Answer in natural language. Considering the relative positions, is brown wooden windsor chair above or below framed monochromatic wall decor painting? Choose between the following options: below or above
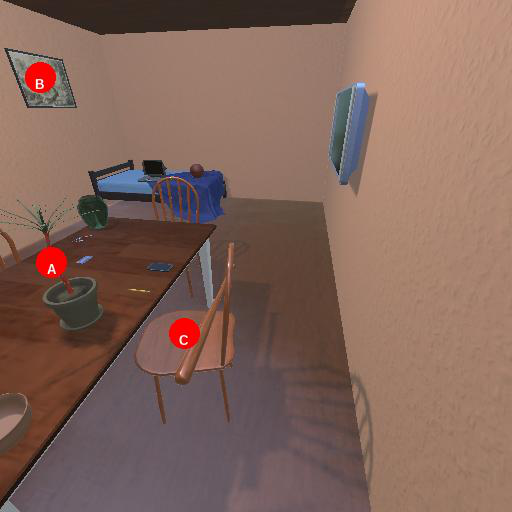
<answer>below</answer>